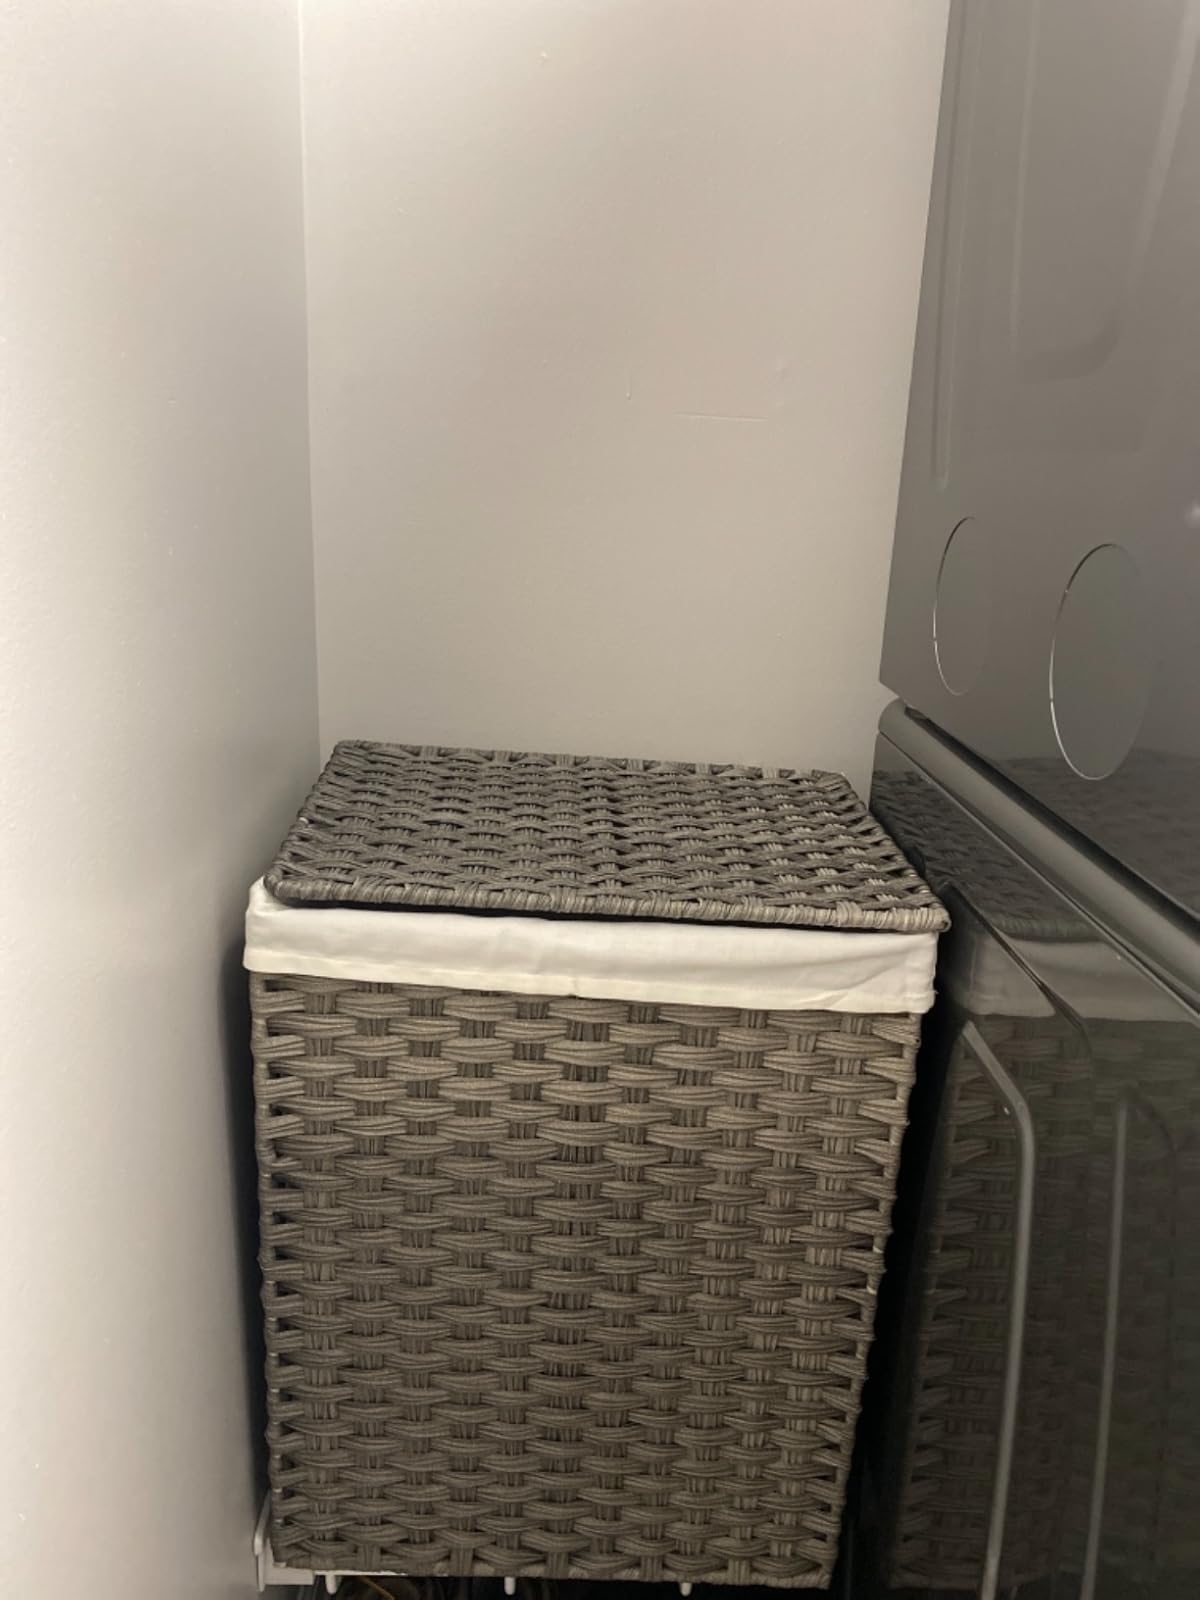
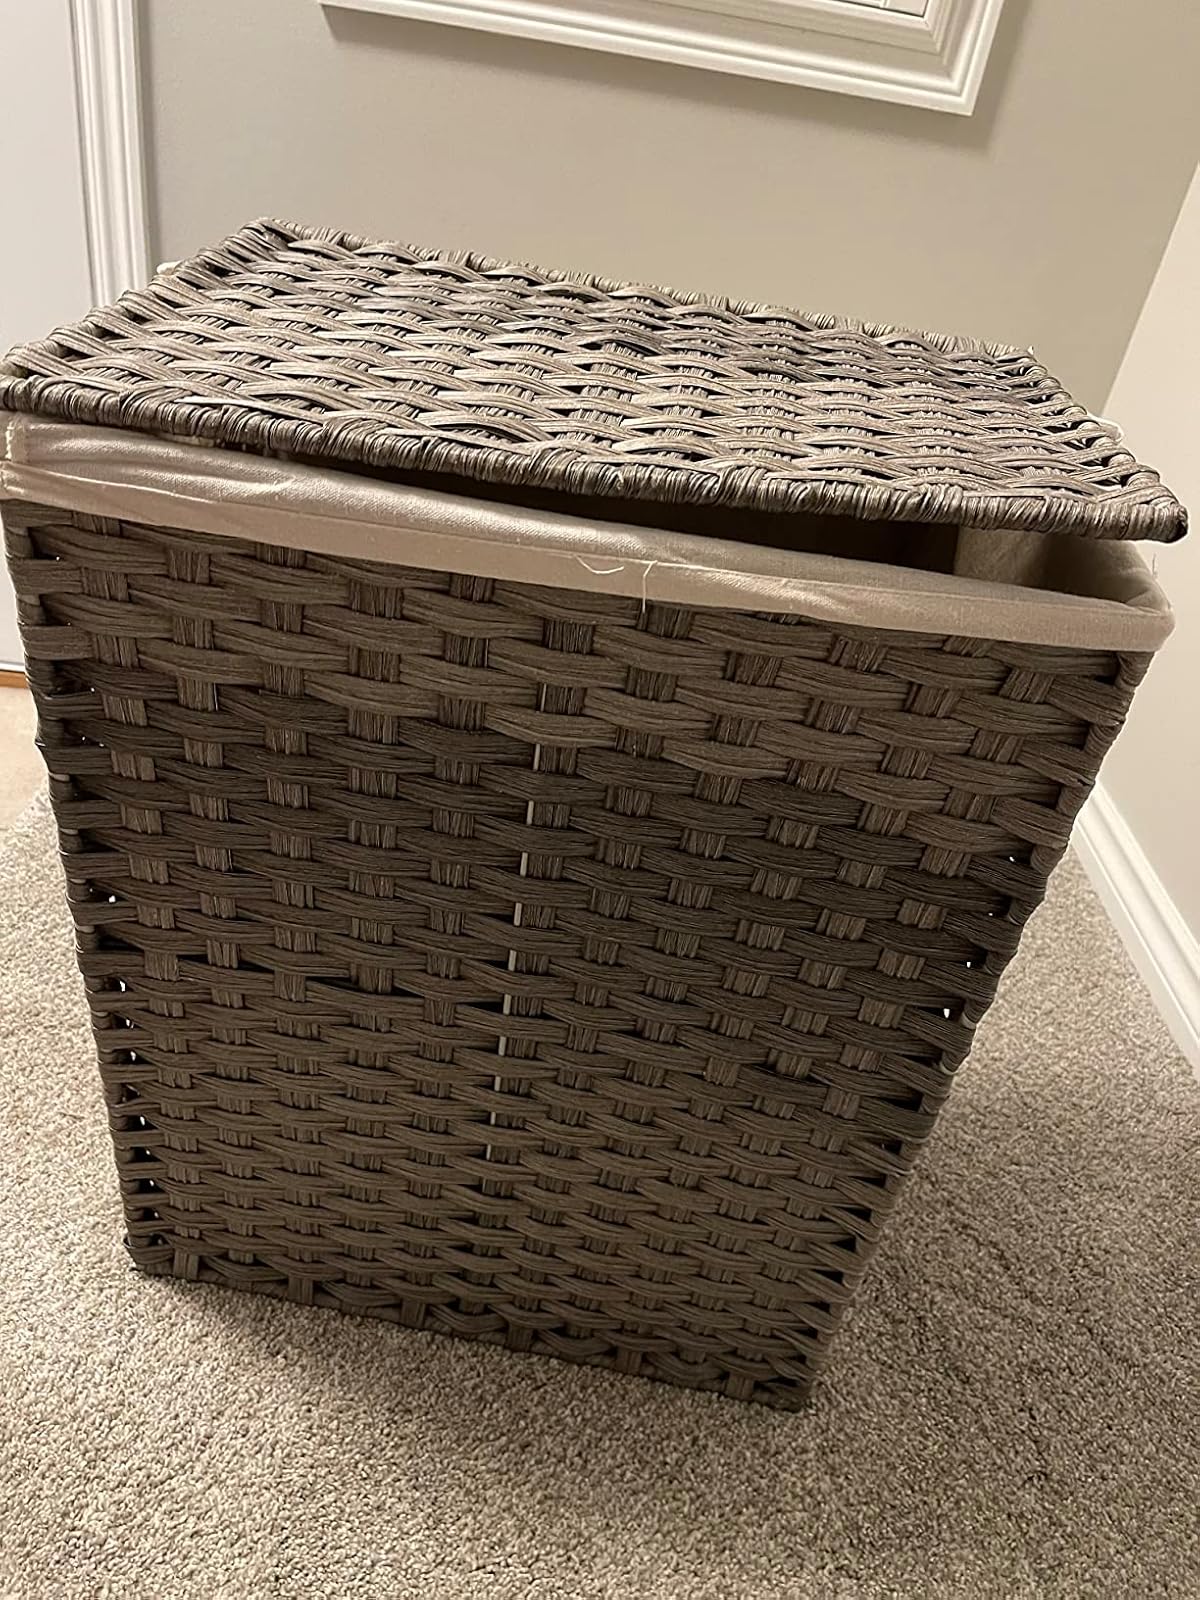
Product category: items_hamper
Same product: yes